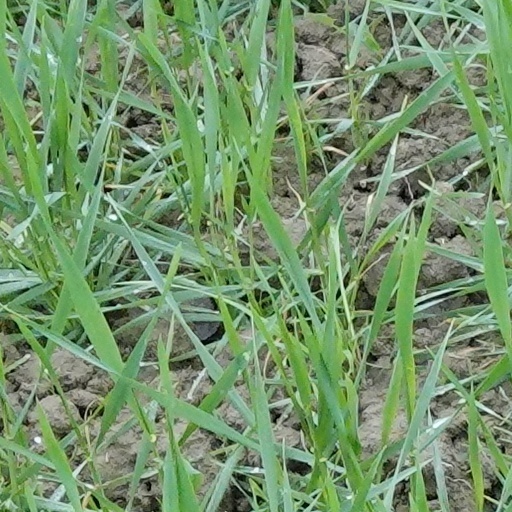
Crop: wheat